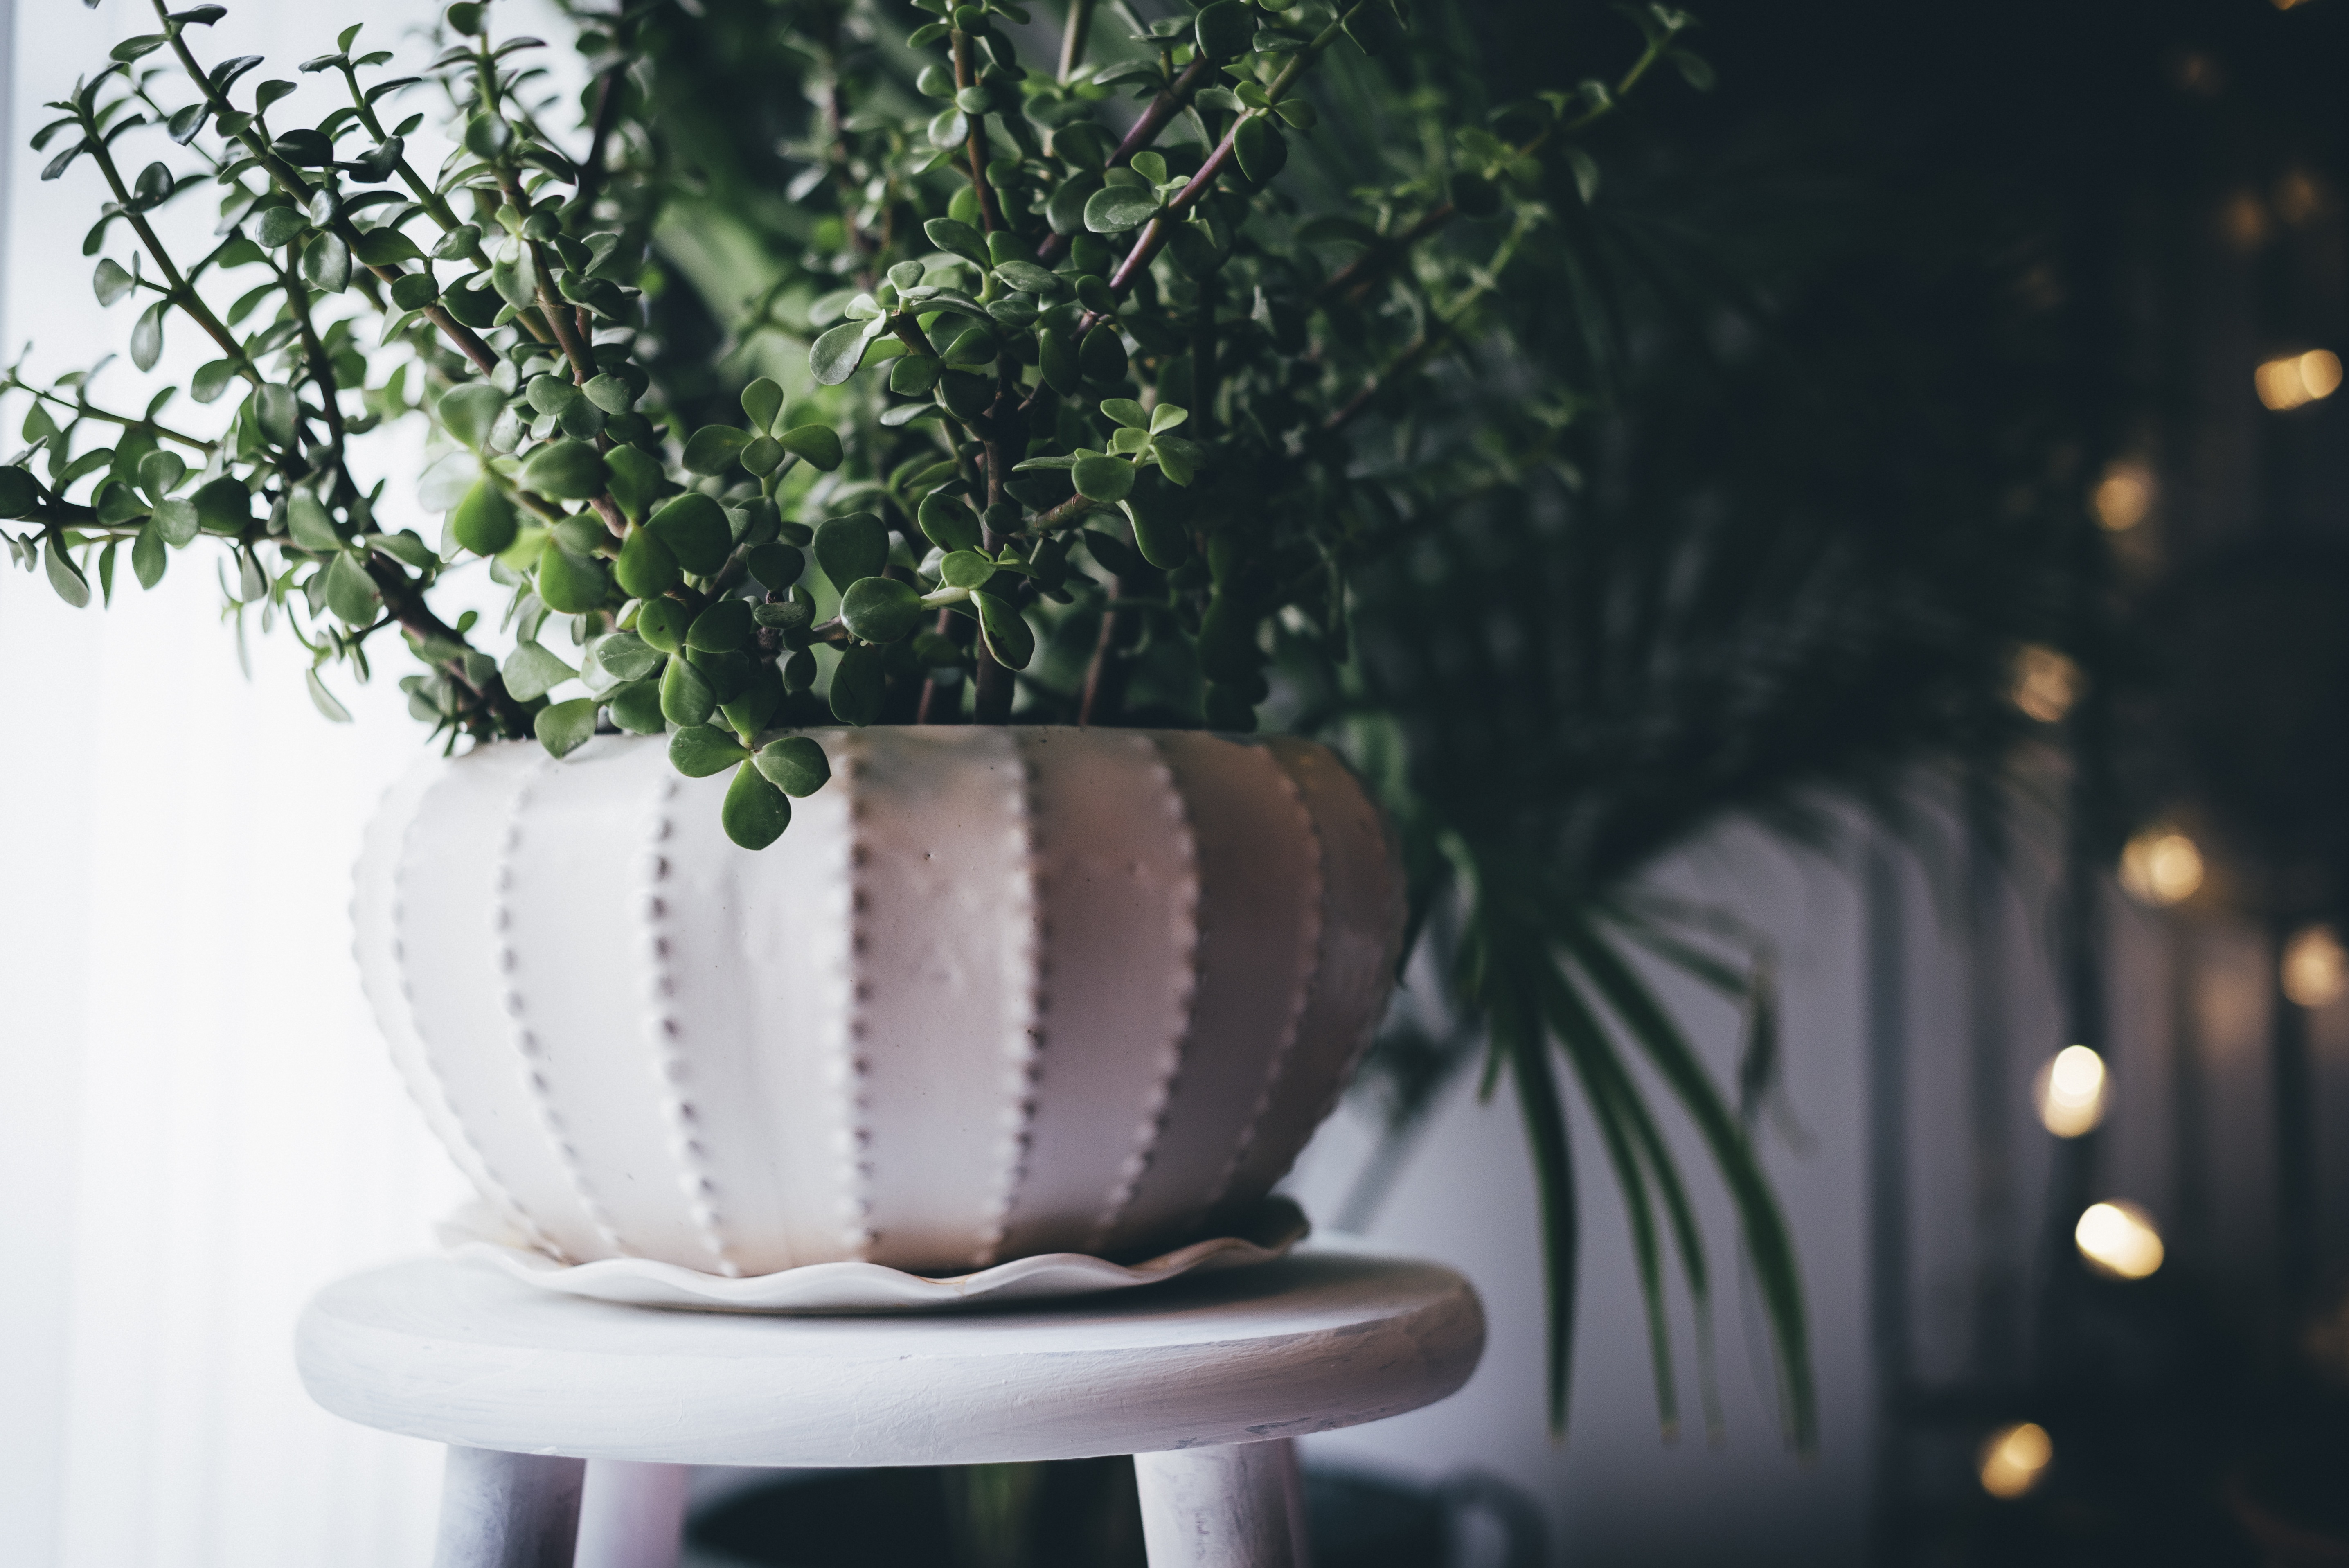
tree, branch, light, plant, white, leaf, flower, pot, vase, decoration, spring, green, lighting, close up